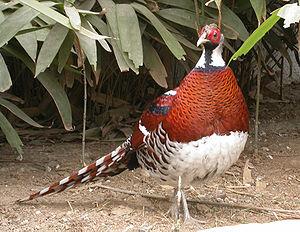
Le Faisan d'Elliot est une espèce d'oiseau galliforme de la famille des Phasianidae.